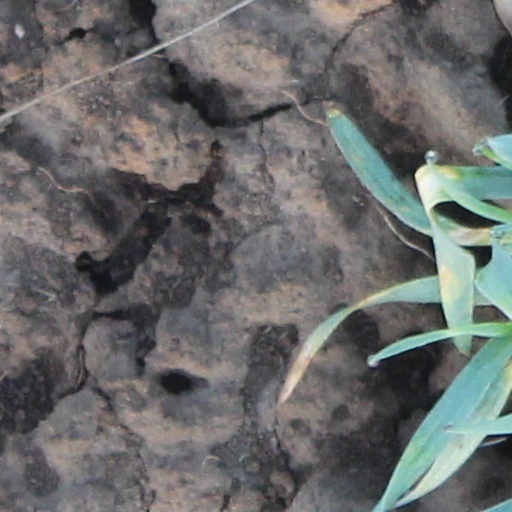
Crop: wheat